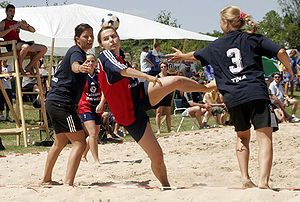
Strandhåndbold
Situation fra strandhåndboldkamp
Strandhåndbold er en variation af håndbold, der spilles på en sandbane. På hvert hold spiller standardmæssigt tre markspillere og en målvogter. Kampen består af to halvlege på hver ti minutter, og for at vinde kampen skal man vinde to halvlege eller, hvis begge hold vinder en halvleg, vinde "solo-mod-målvogter"-runden. En kamp vindes derfor 2-0 eller 2-1.